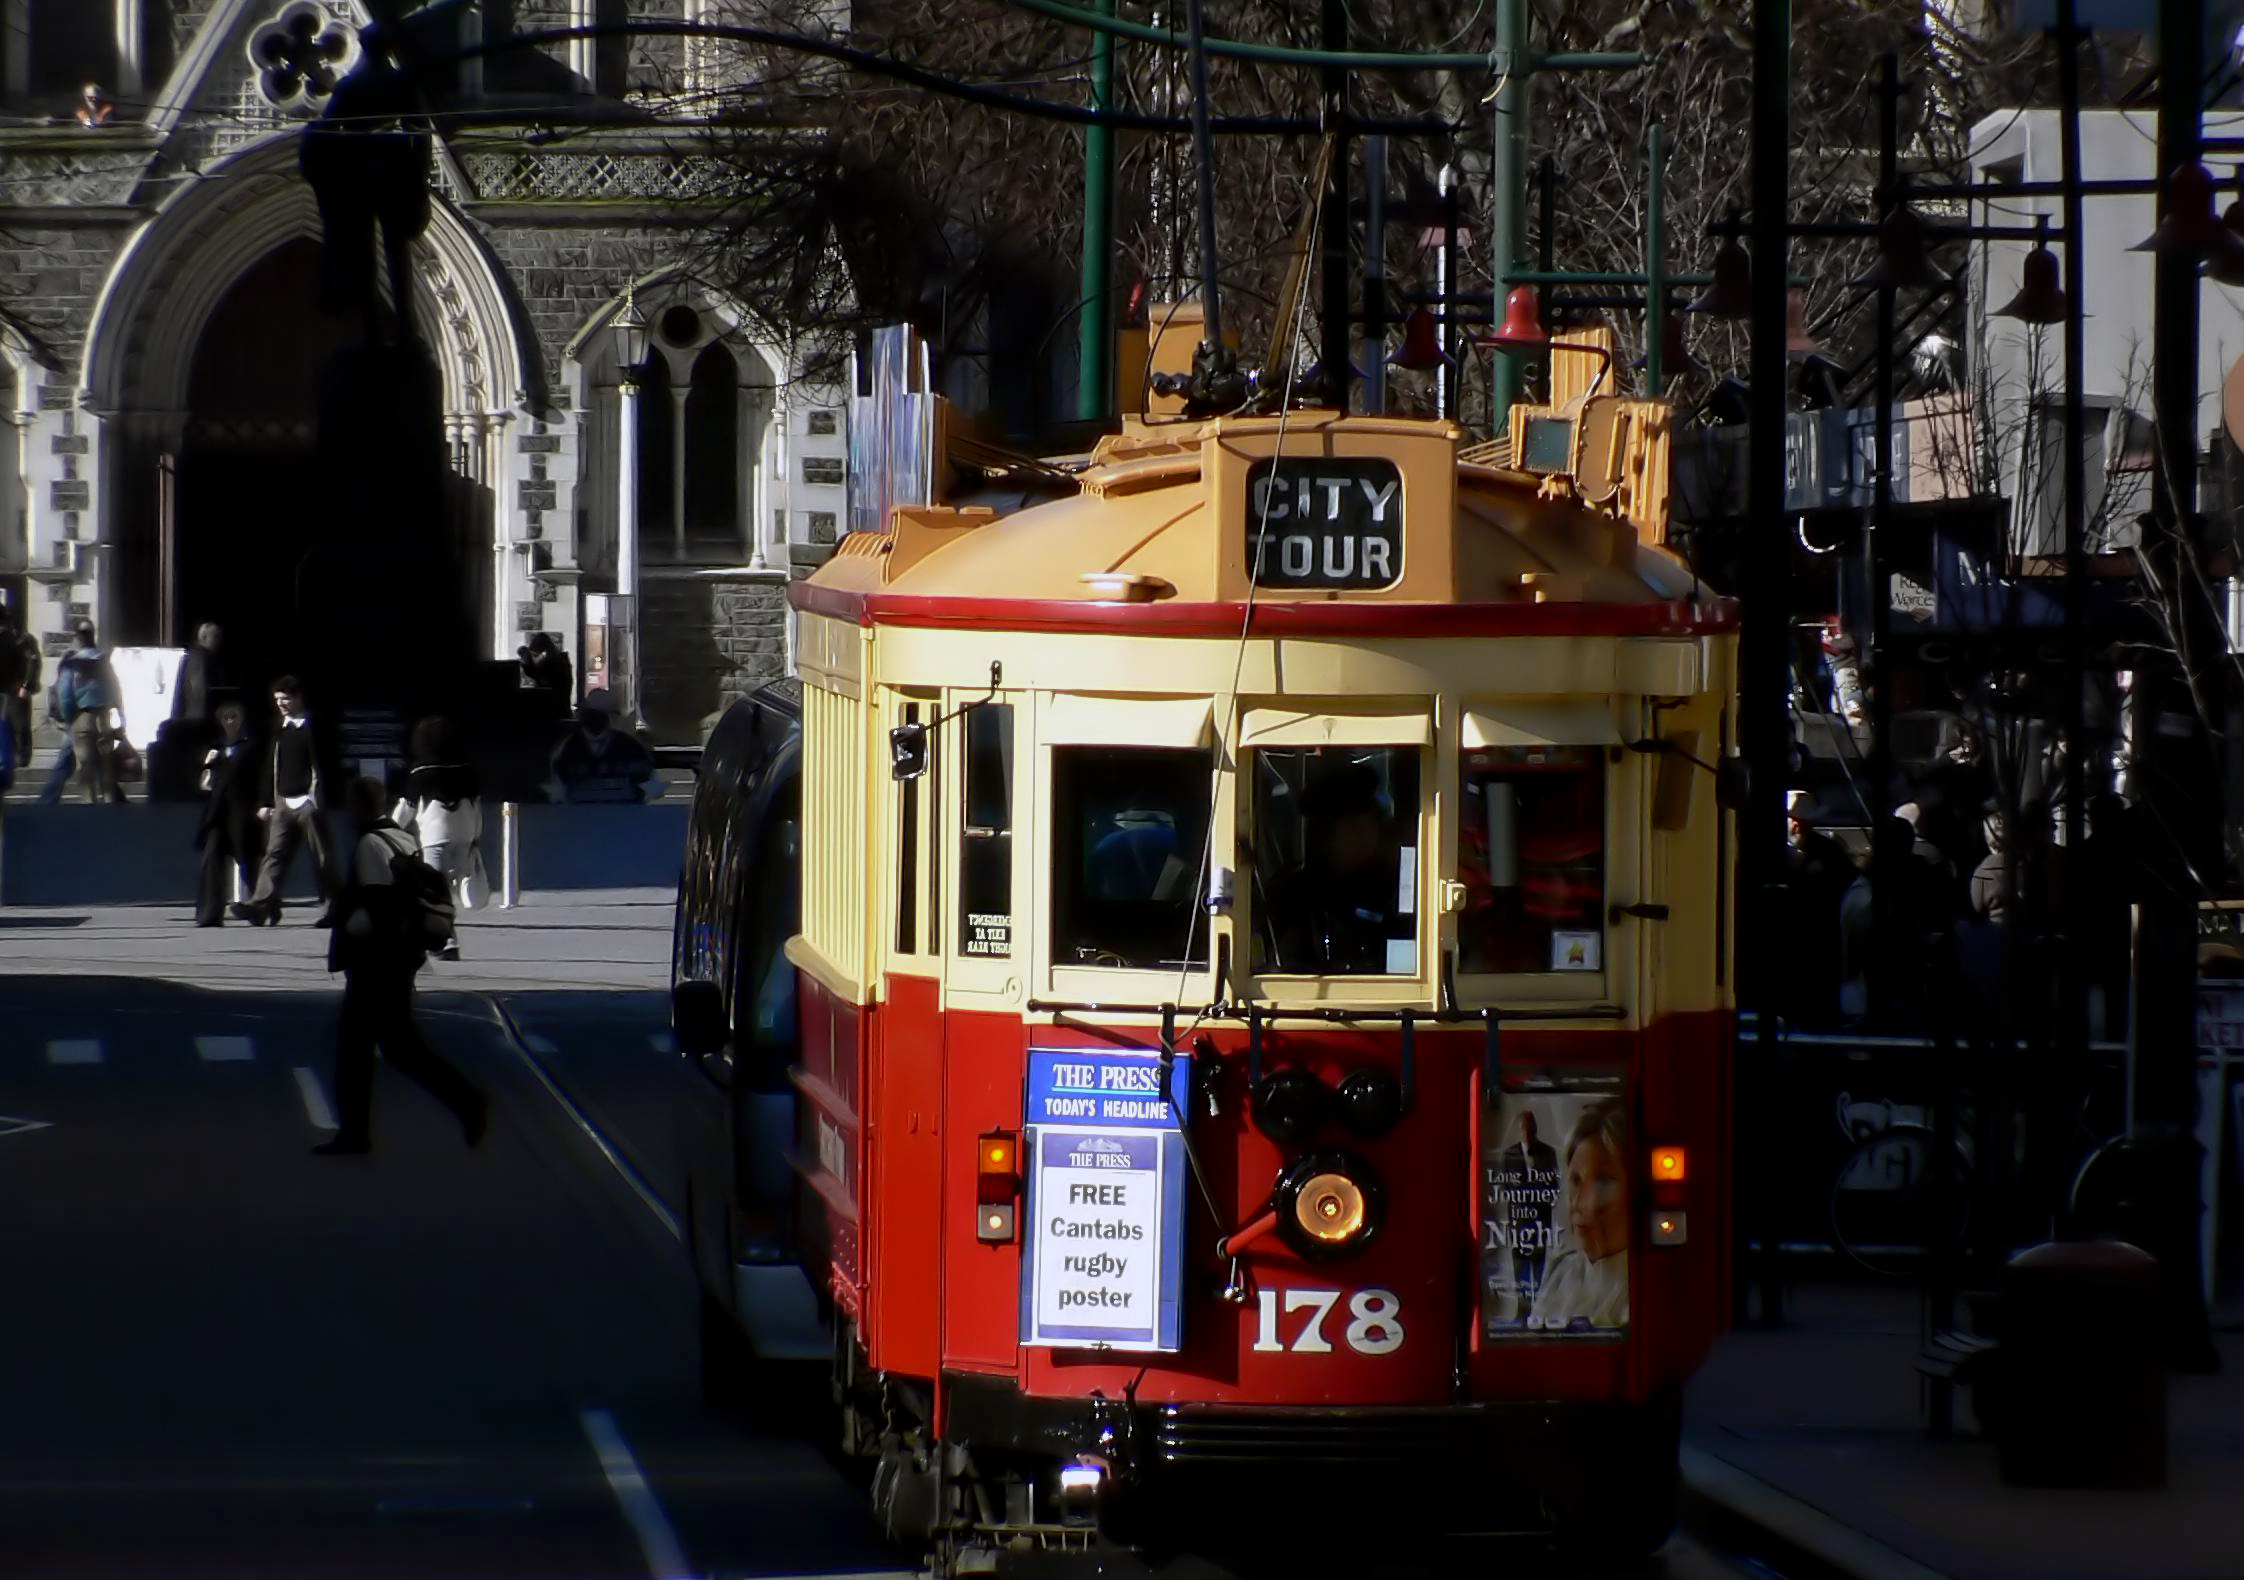
tram, transport, red, vehicle, cable car, public transport, publictransport, christchurch, trams, streetcars, lightrail, citytransport, land vehicle